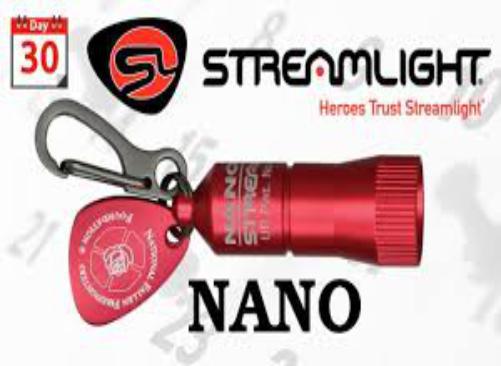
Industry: Necessities